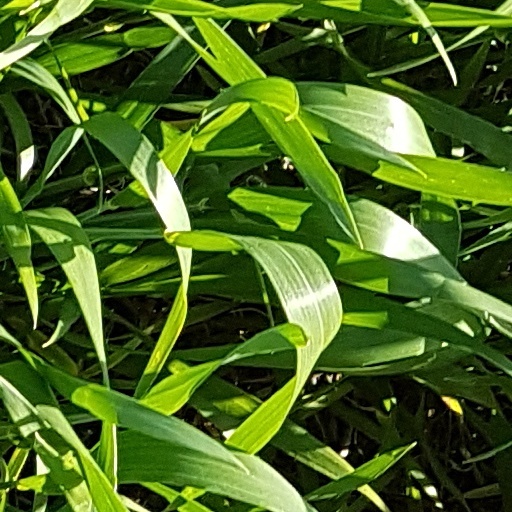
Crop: wheat